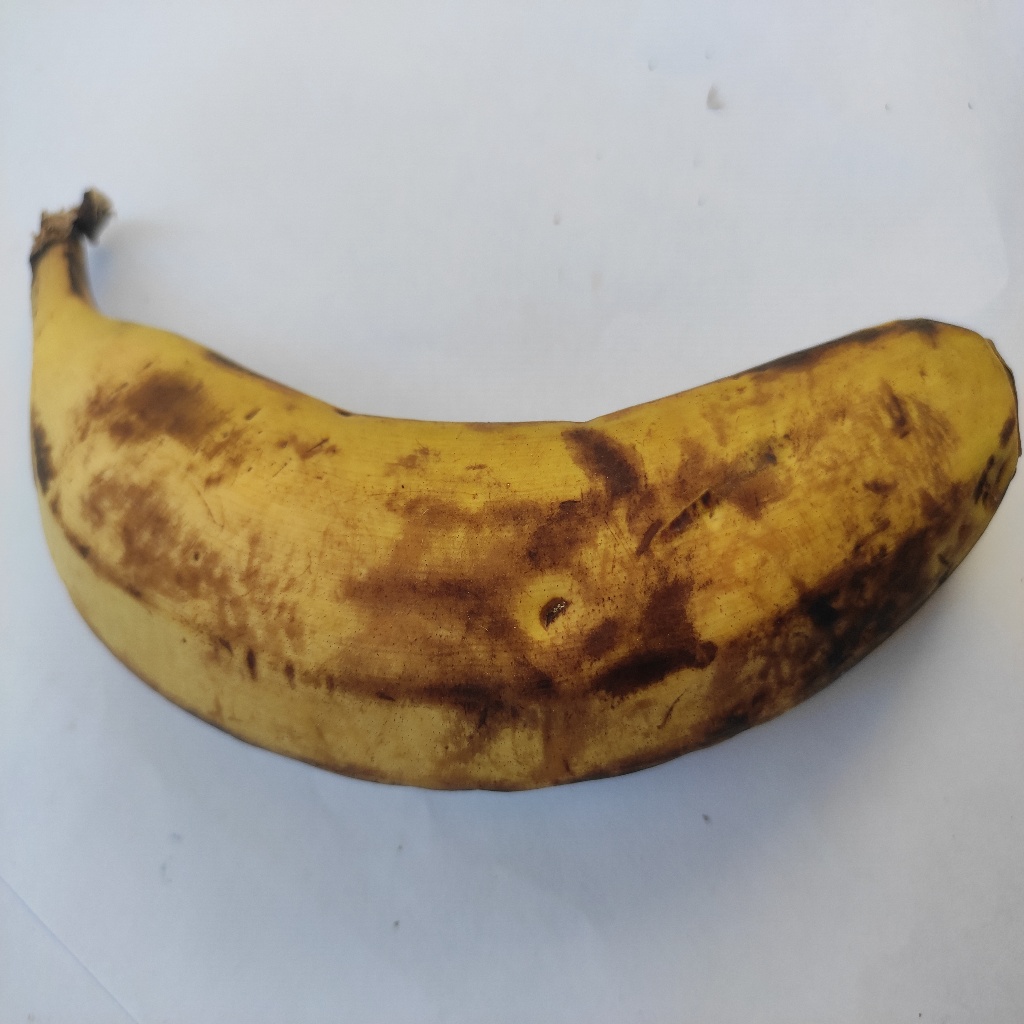
Crop: banana
Quality class: Defect